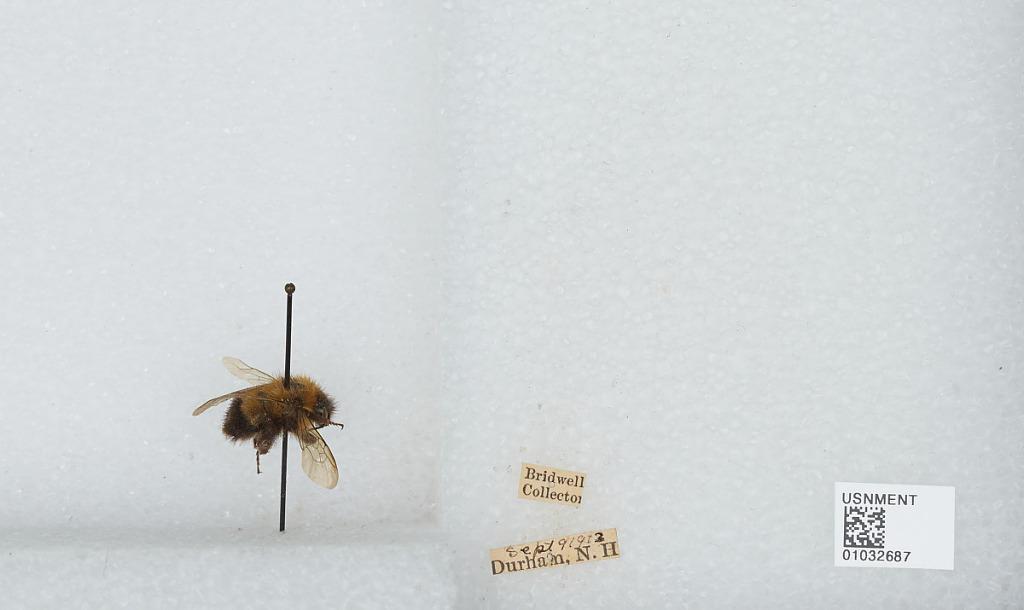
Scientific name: Bombus (Pyrobombus) vagans vagans Smith
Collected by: Bridwell
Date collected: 1913-9-9
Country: United States
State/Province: New Hampshire
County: Strafford
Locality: Durham
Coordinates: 43.1339, -70.9264